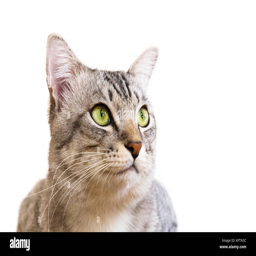
animal with yellow eyes sitting and looking something on the isolated white background .